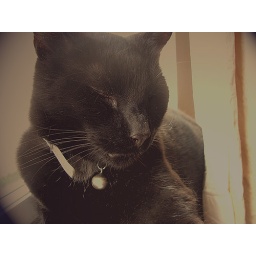
my very happy cat basking in the sunshine through the window